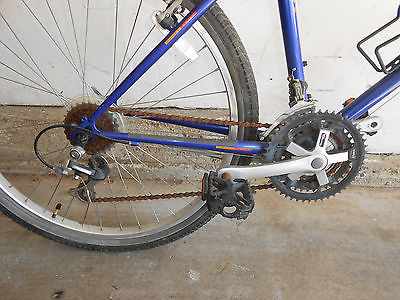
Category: bicycle